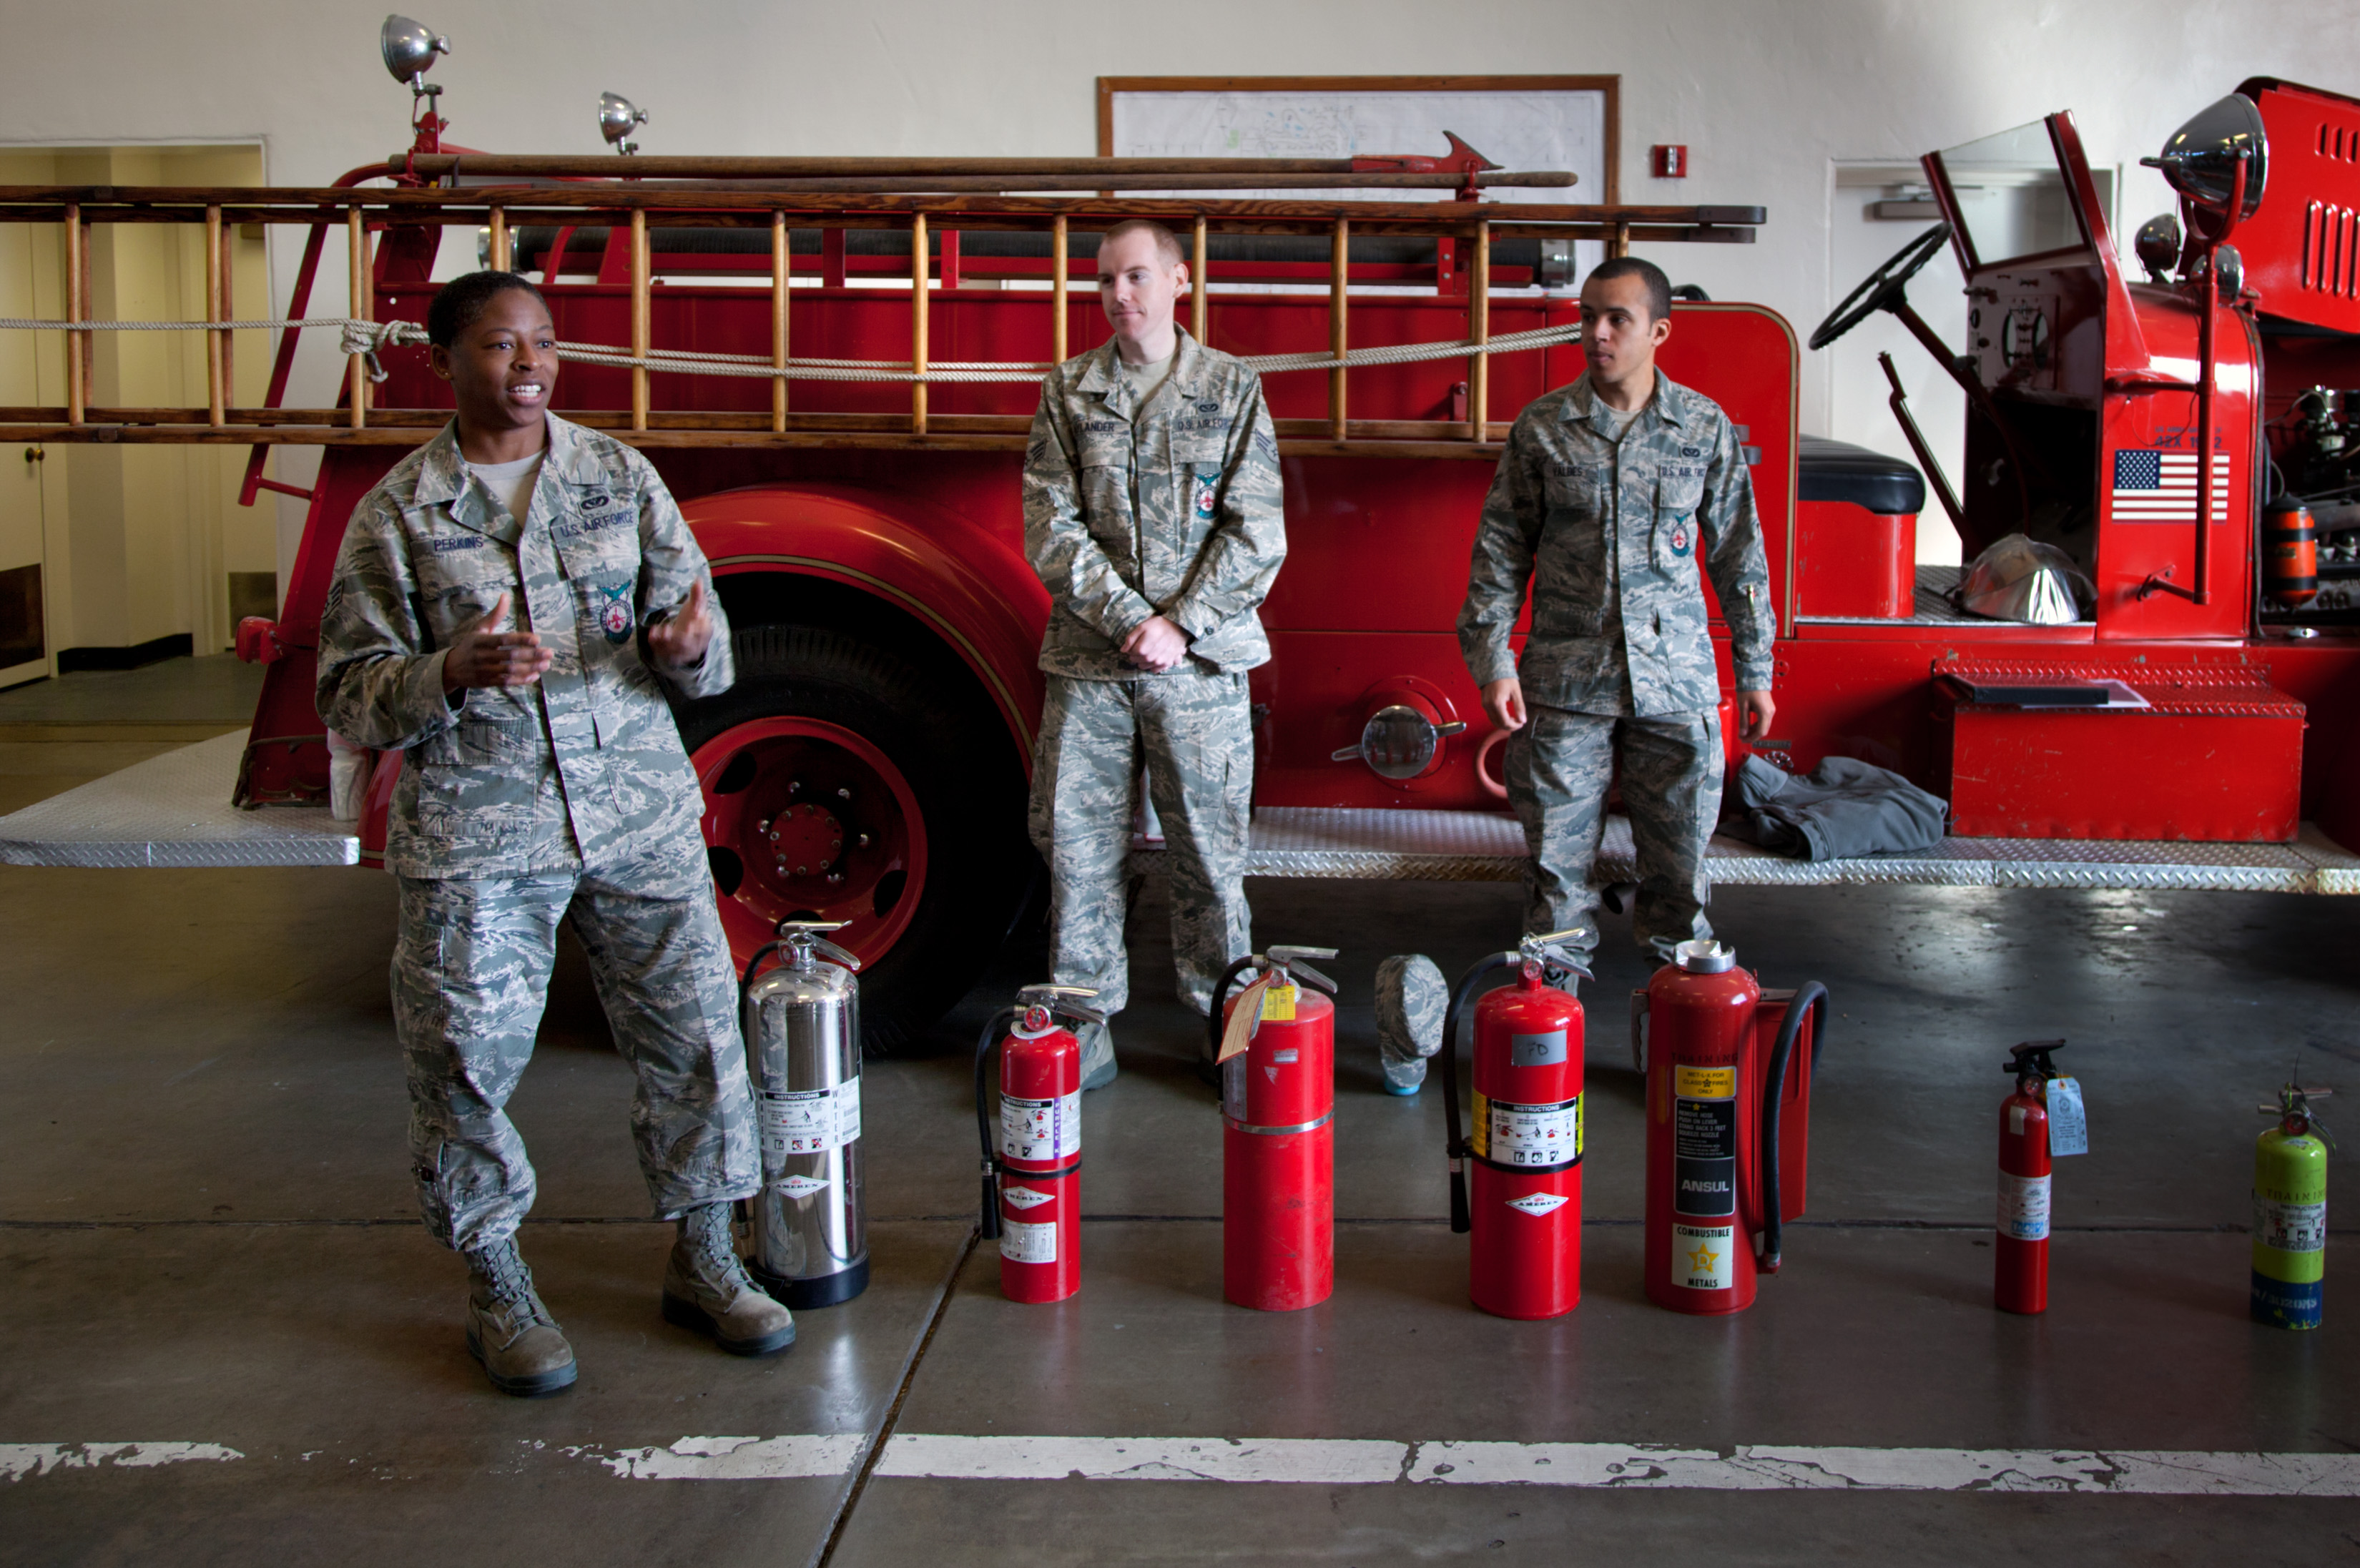
structure, military, airforce, soldier, red, california, uniform, fireextinguisher, firefighter, firetruck, travisafb, airman, abu, acu, oldfiretruck, sport venue